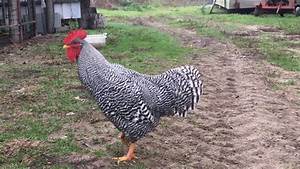
Label: chicken